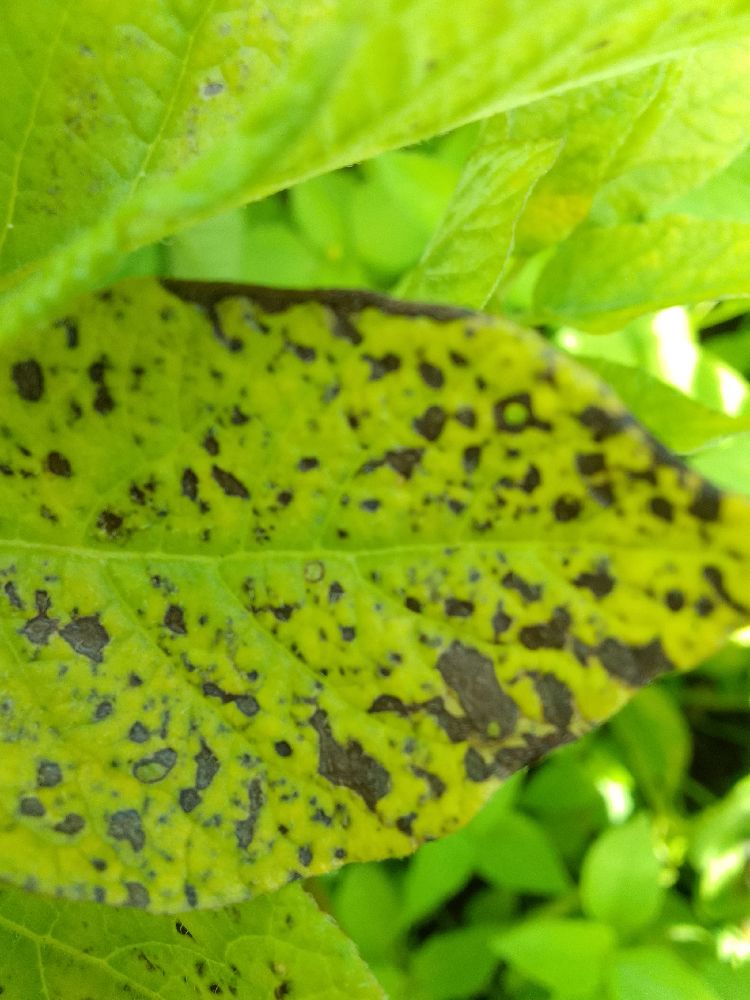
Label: Early blight